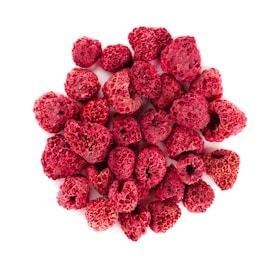
Label: raspberry